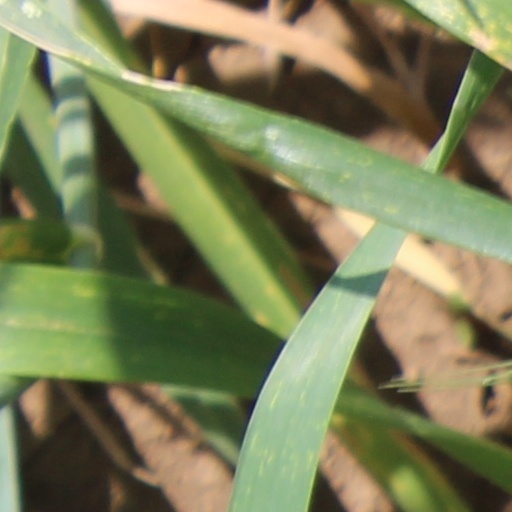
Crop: wheat